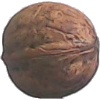
Label: Walnut 1